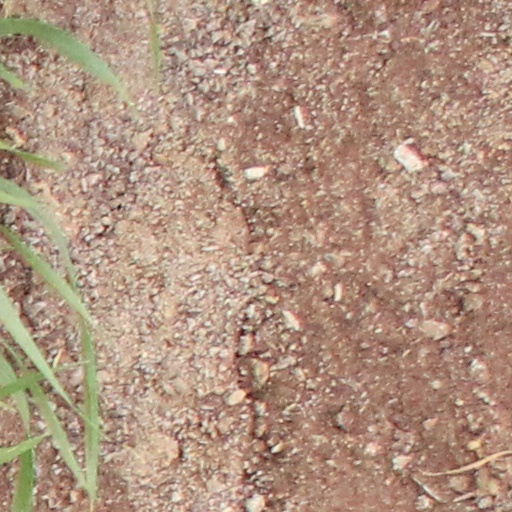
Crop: wheat